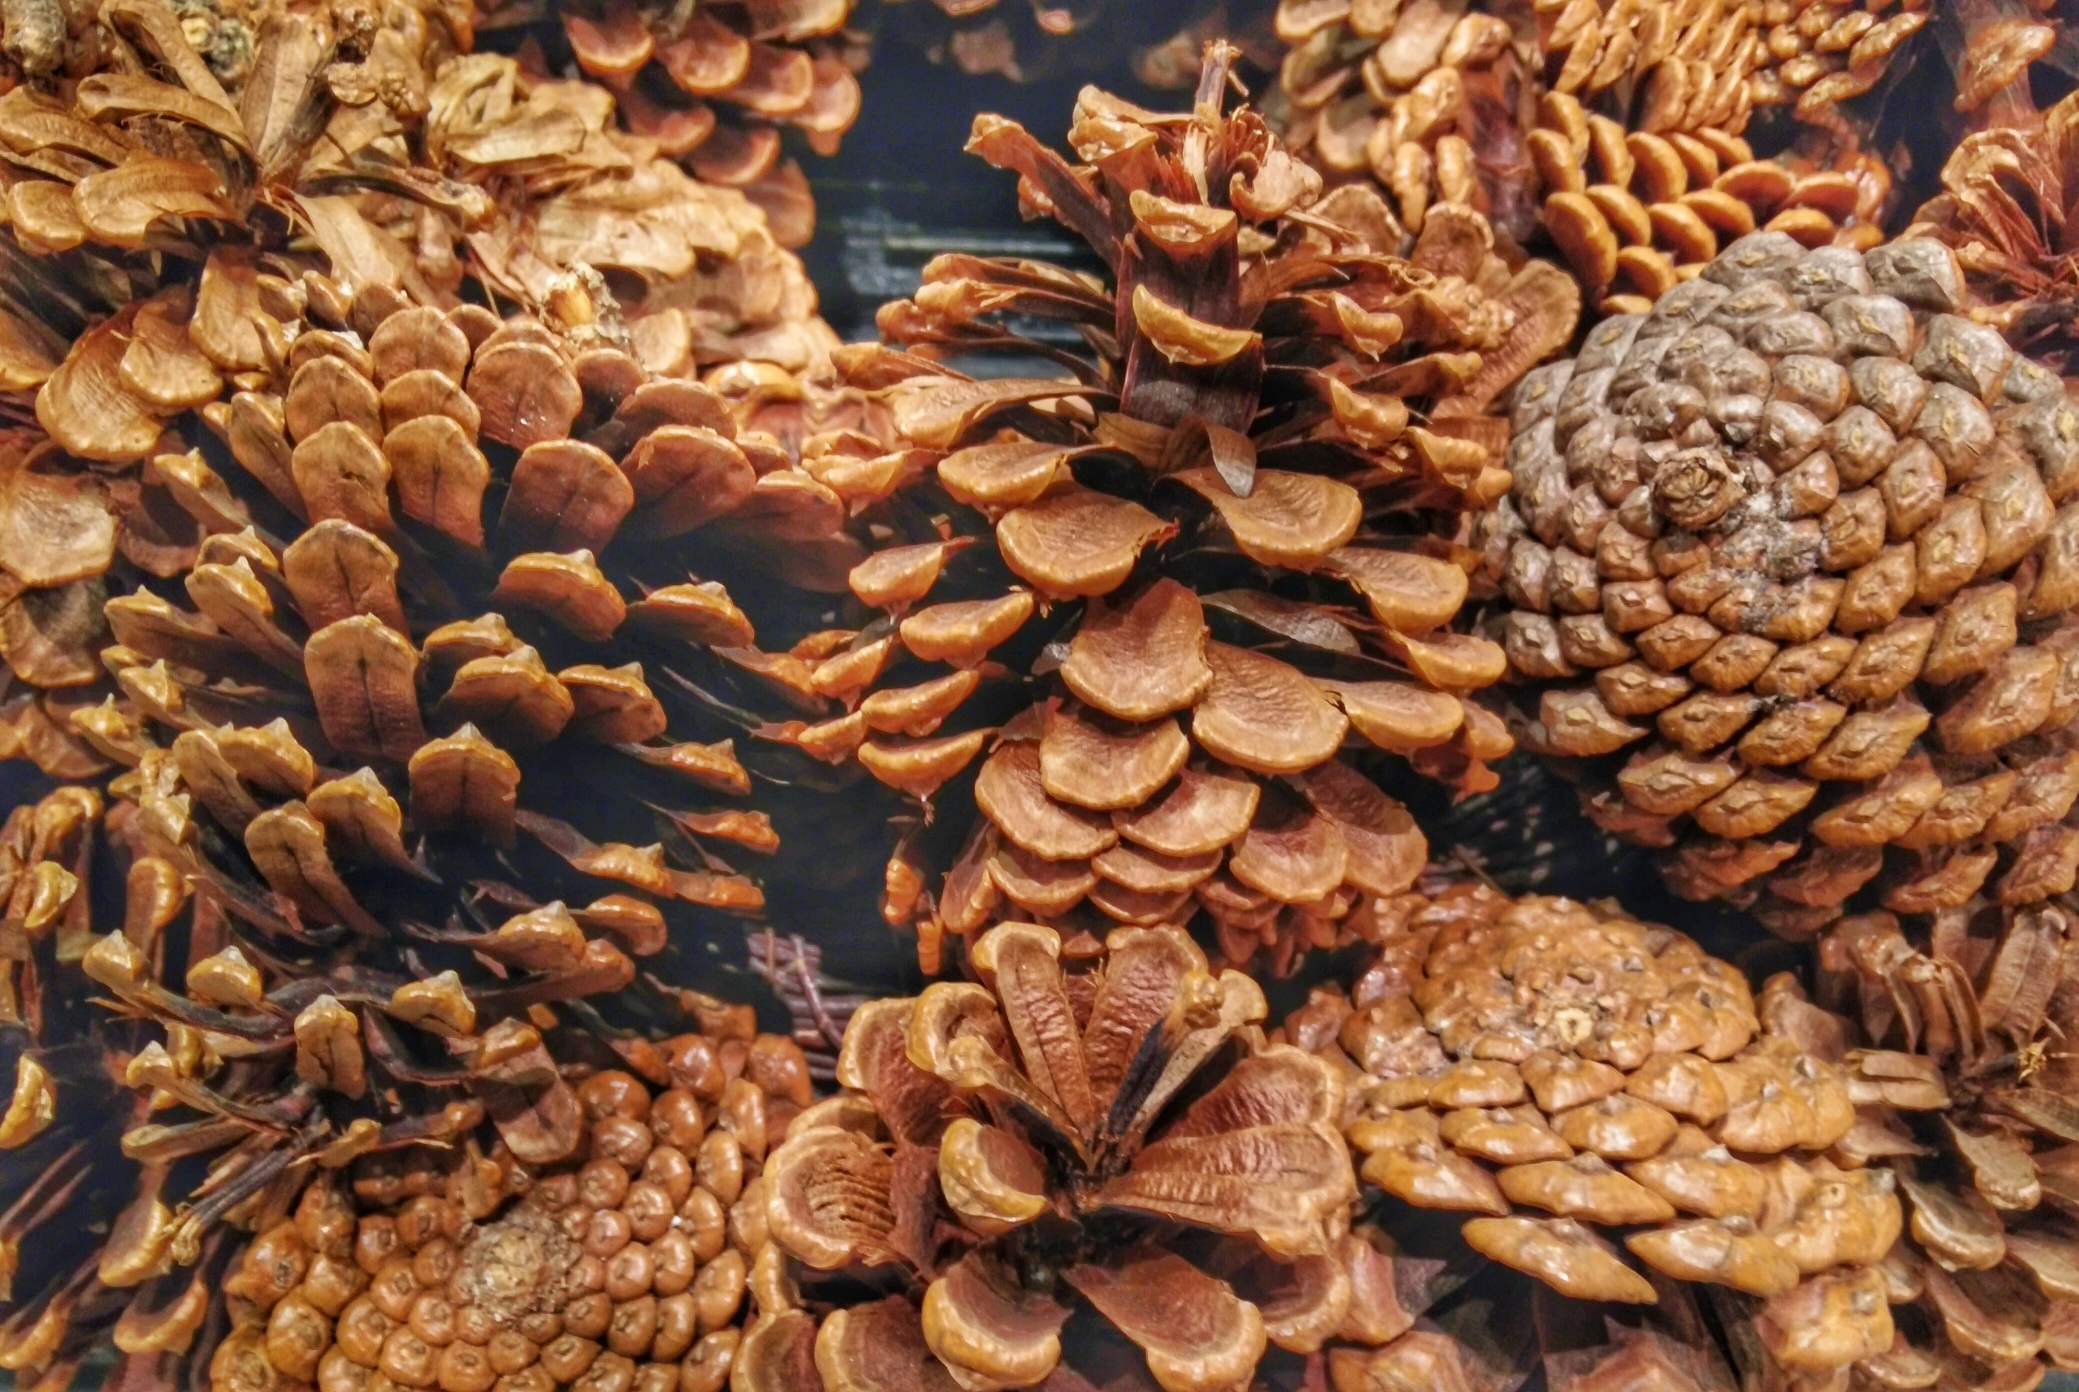
tree, plant, food, produce, crop, breakfast, cereal, conifer, grass family, land plant, whole grain, conifer cone